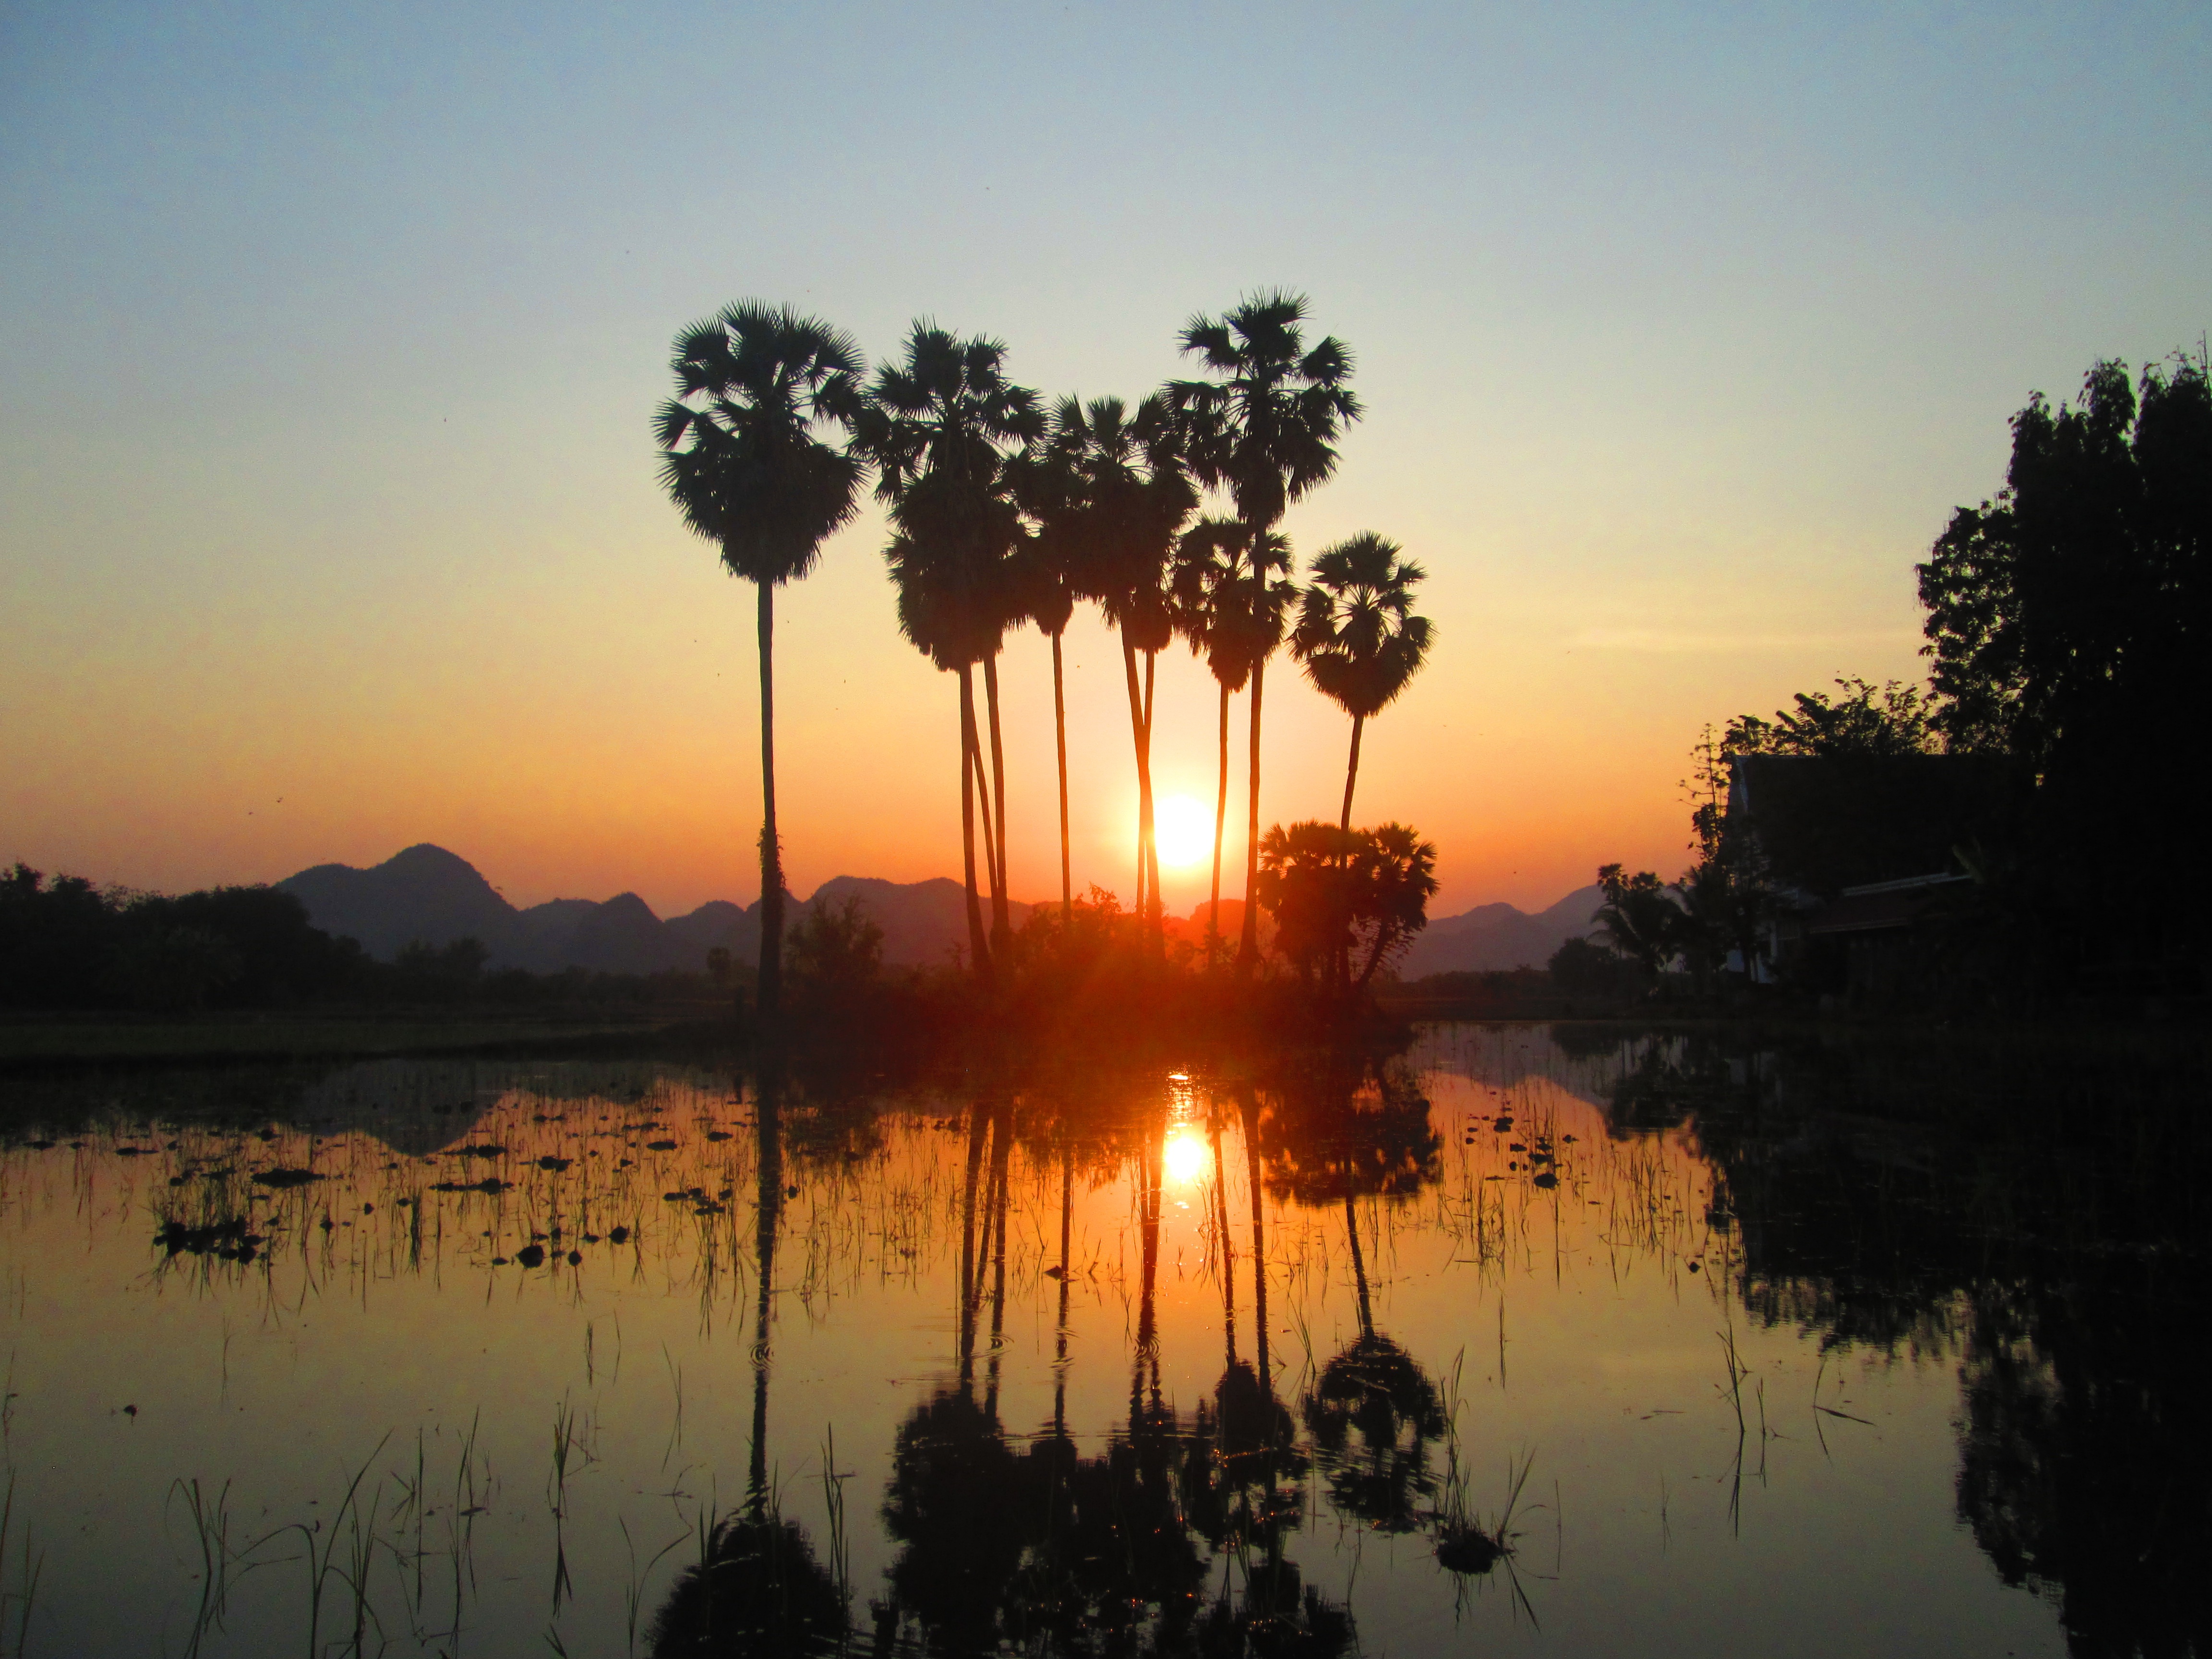
landscape, sea, tree, nature, plant, sun, sunrise, sunset, sunlight, morning, flower, lake, dawn, dusk, evening, reflection, autumn, sun rise, cornfield, silhouettes, afterglow, sugar palm, green view, atmospheric phenomenon, woody plant, arecales